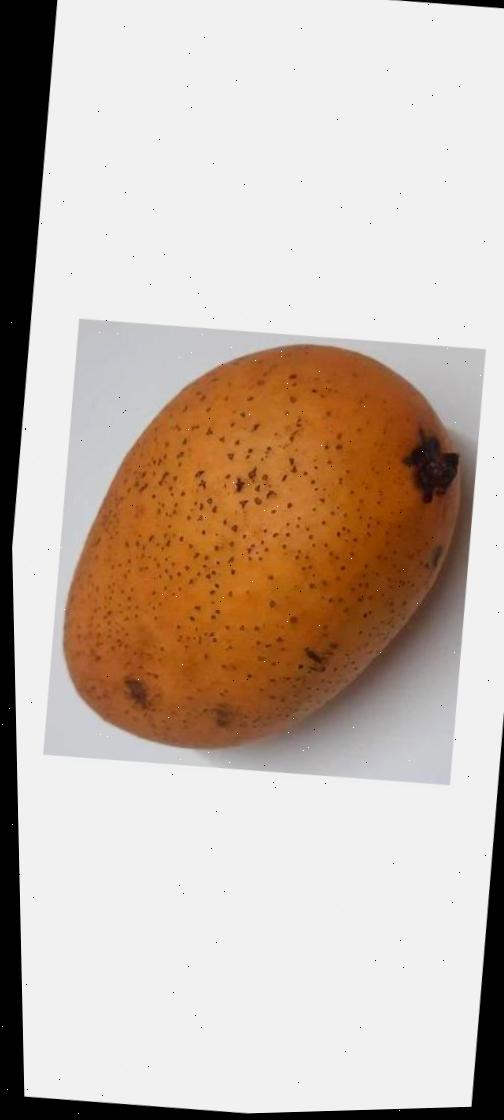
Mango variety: Ashshina Classic